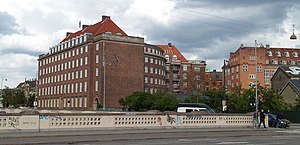
Danskernes Digitale Bibliotek
DDB, kontorer på Hammerichsgade
Danskernes digitale bibliotek er et samarbejde mellem Kommunernes Landsforening og Kulturministeriet.